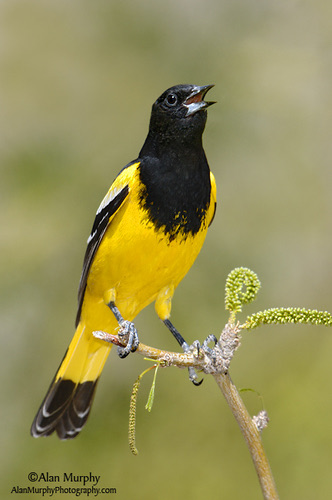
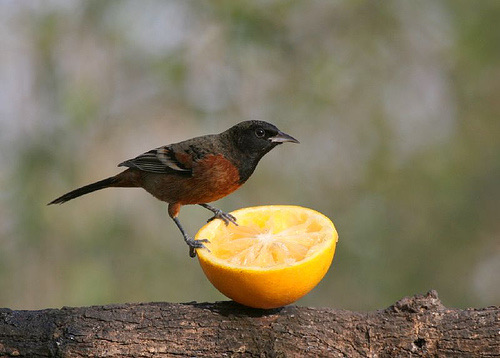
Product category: misc
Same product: yes